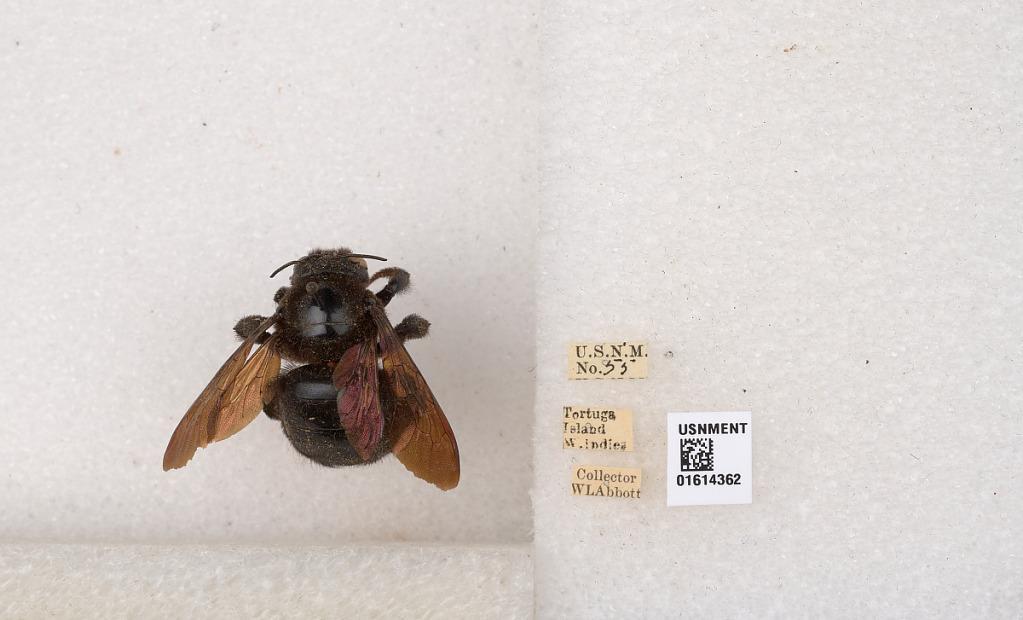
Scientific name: Xylocopa (Neoxylocopa) mordax Smith
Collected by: W. Abbott
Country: Haiti
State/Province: Nord-Ouest
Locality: Tortuga Island